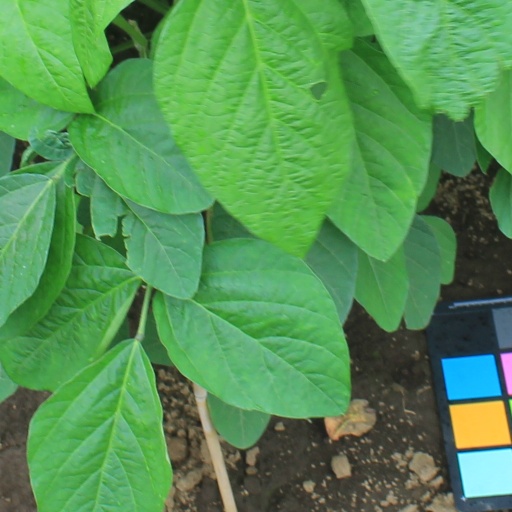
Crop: soybean